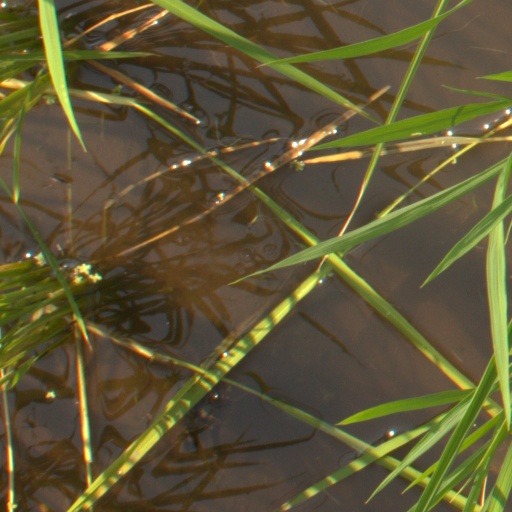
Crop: rice